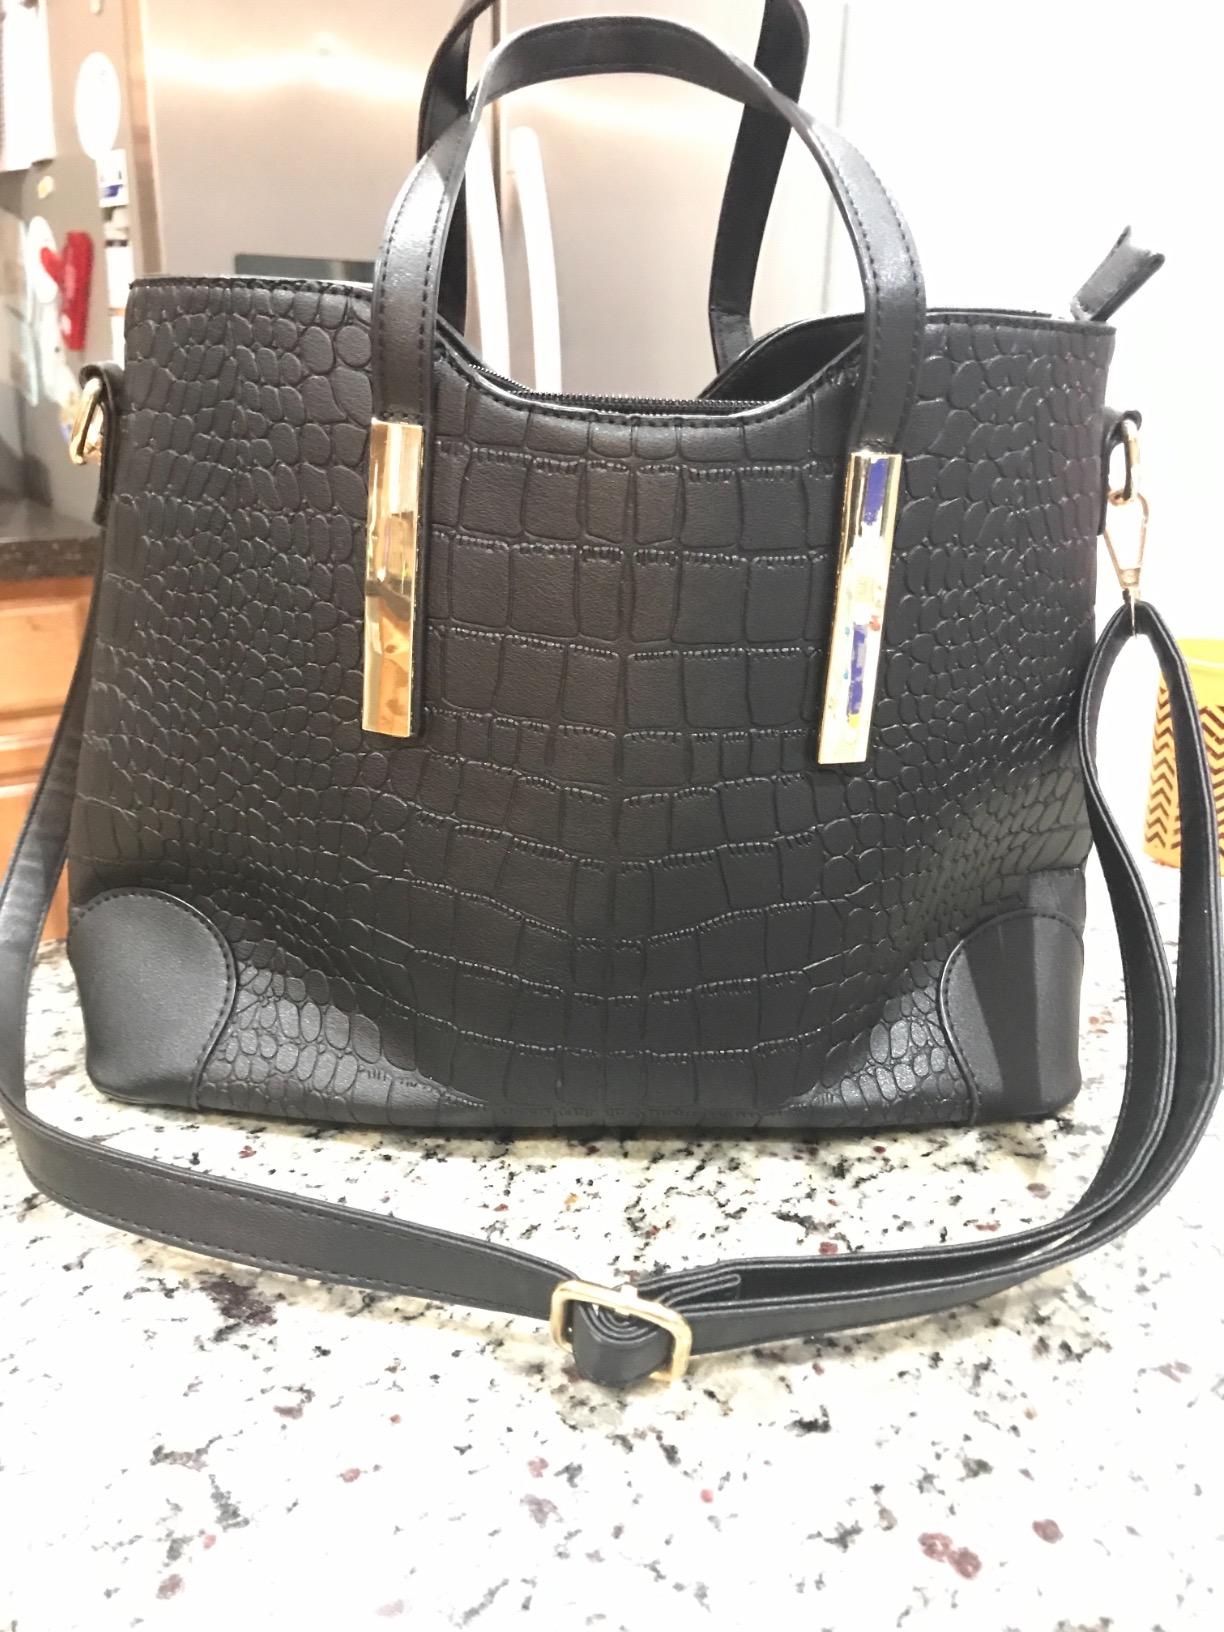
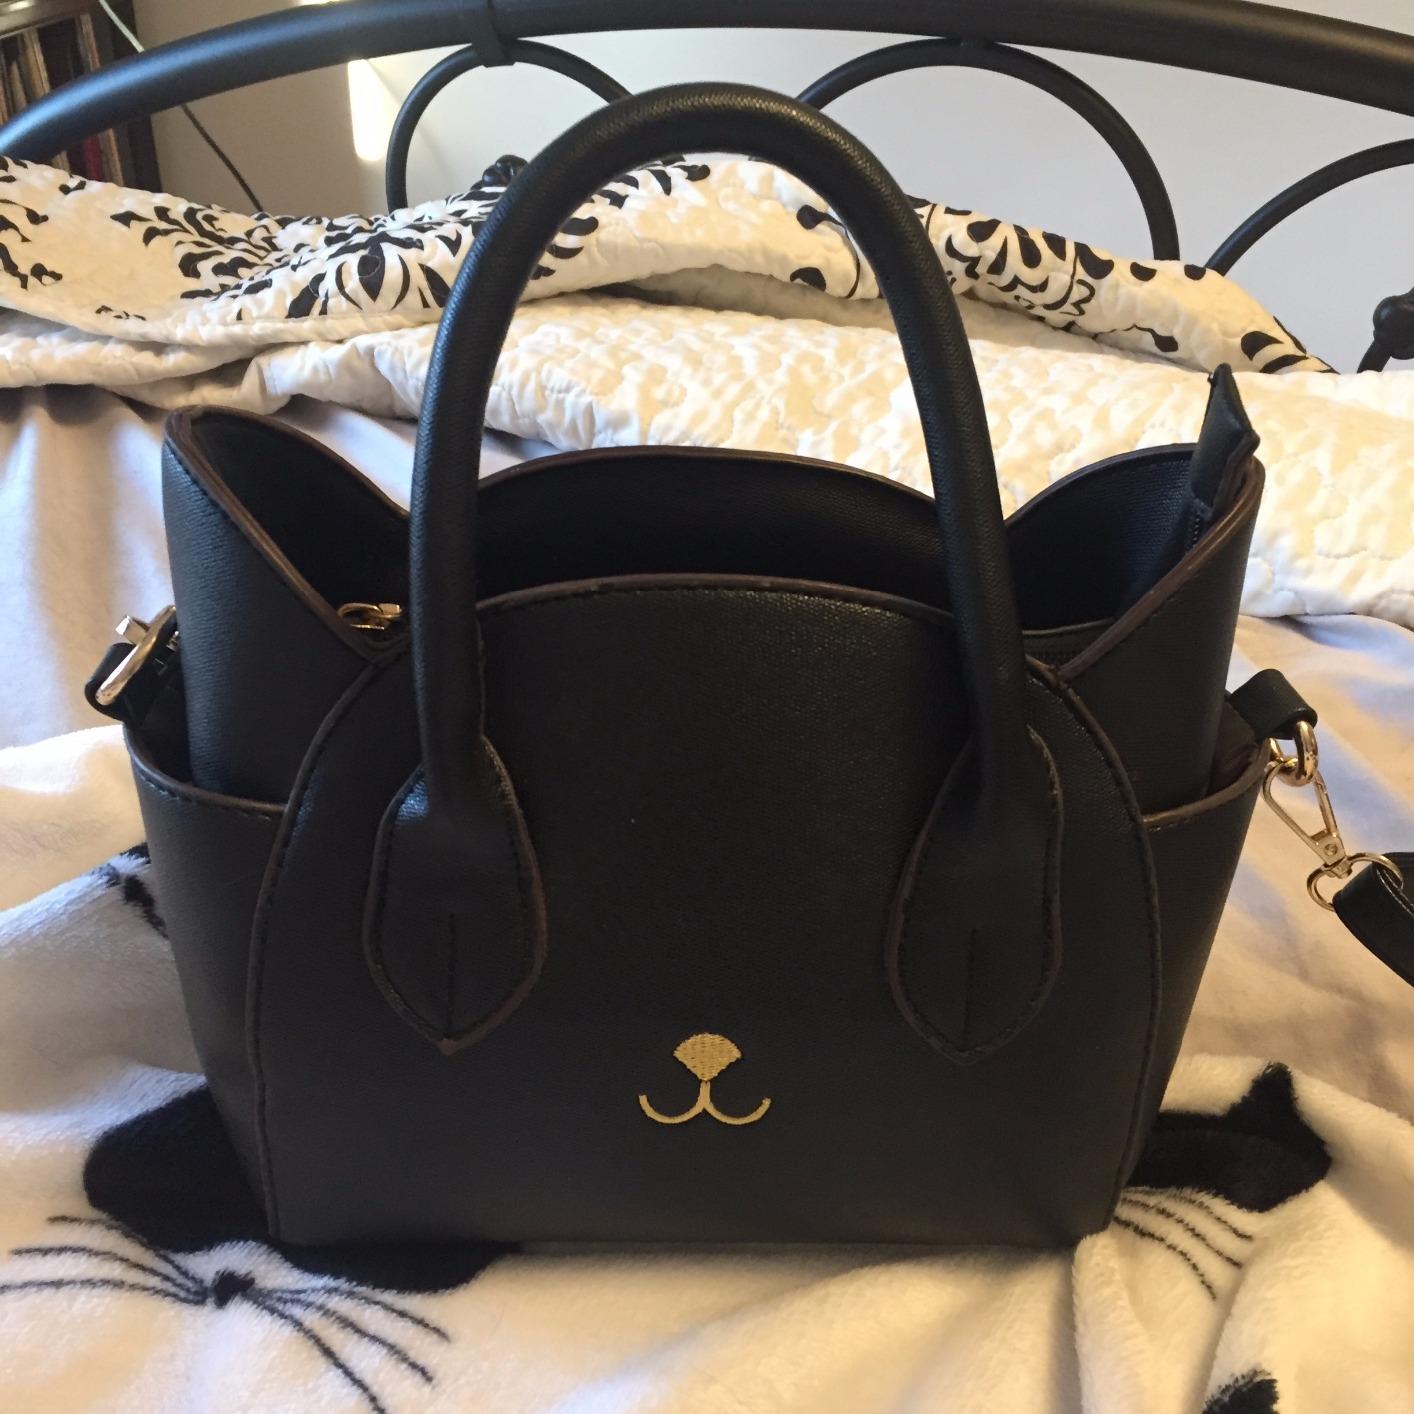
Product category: accessories_handbag
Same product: no